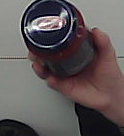
Product: barilla_pomodoro